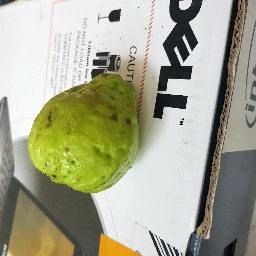
Fruit: Guava
Quality: Good